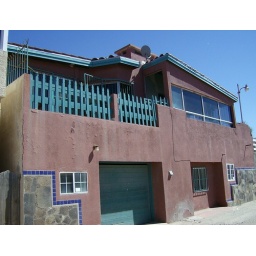
3 bedroom 2 bath in San Antonio Del Mar. Only $298,000